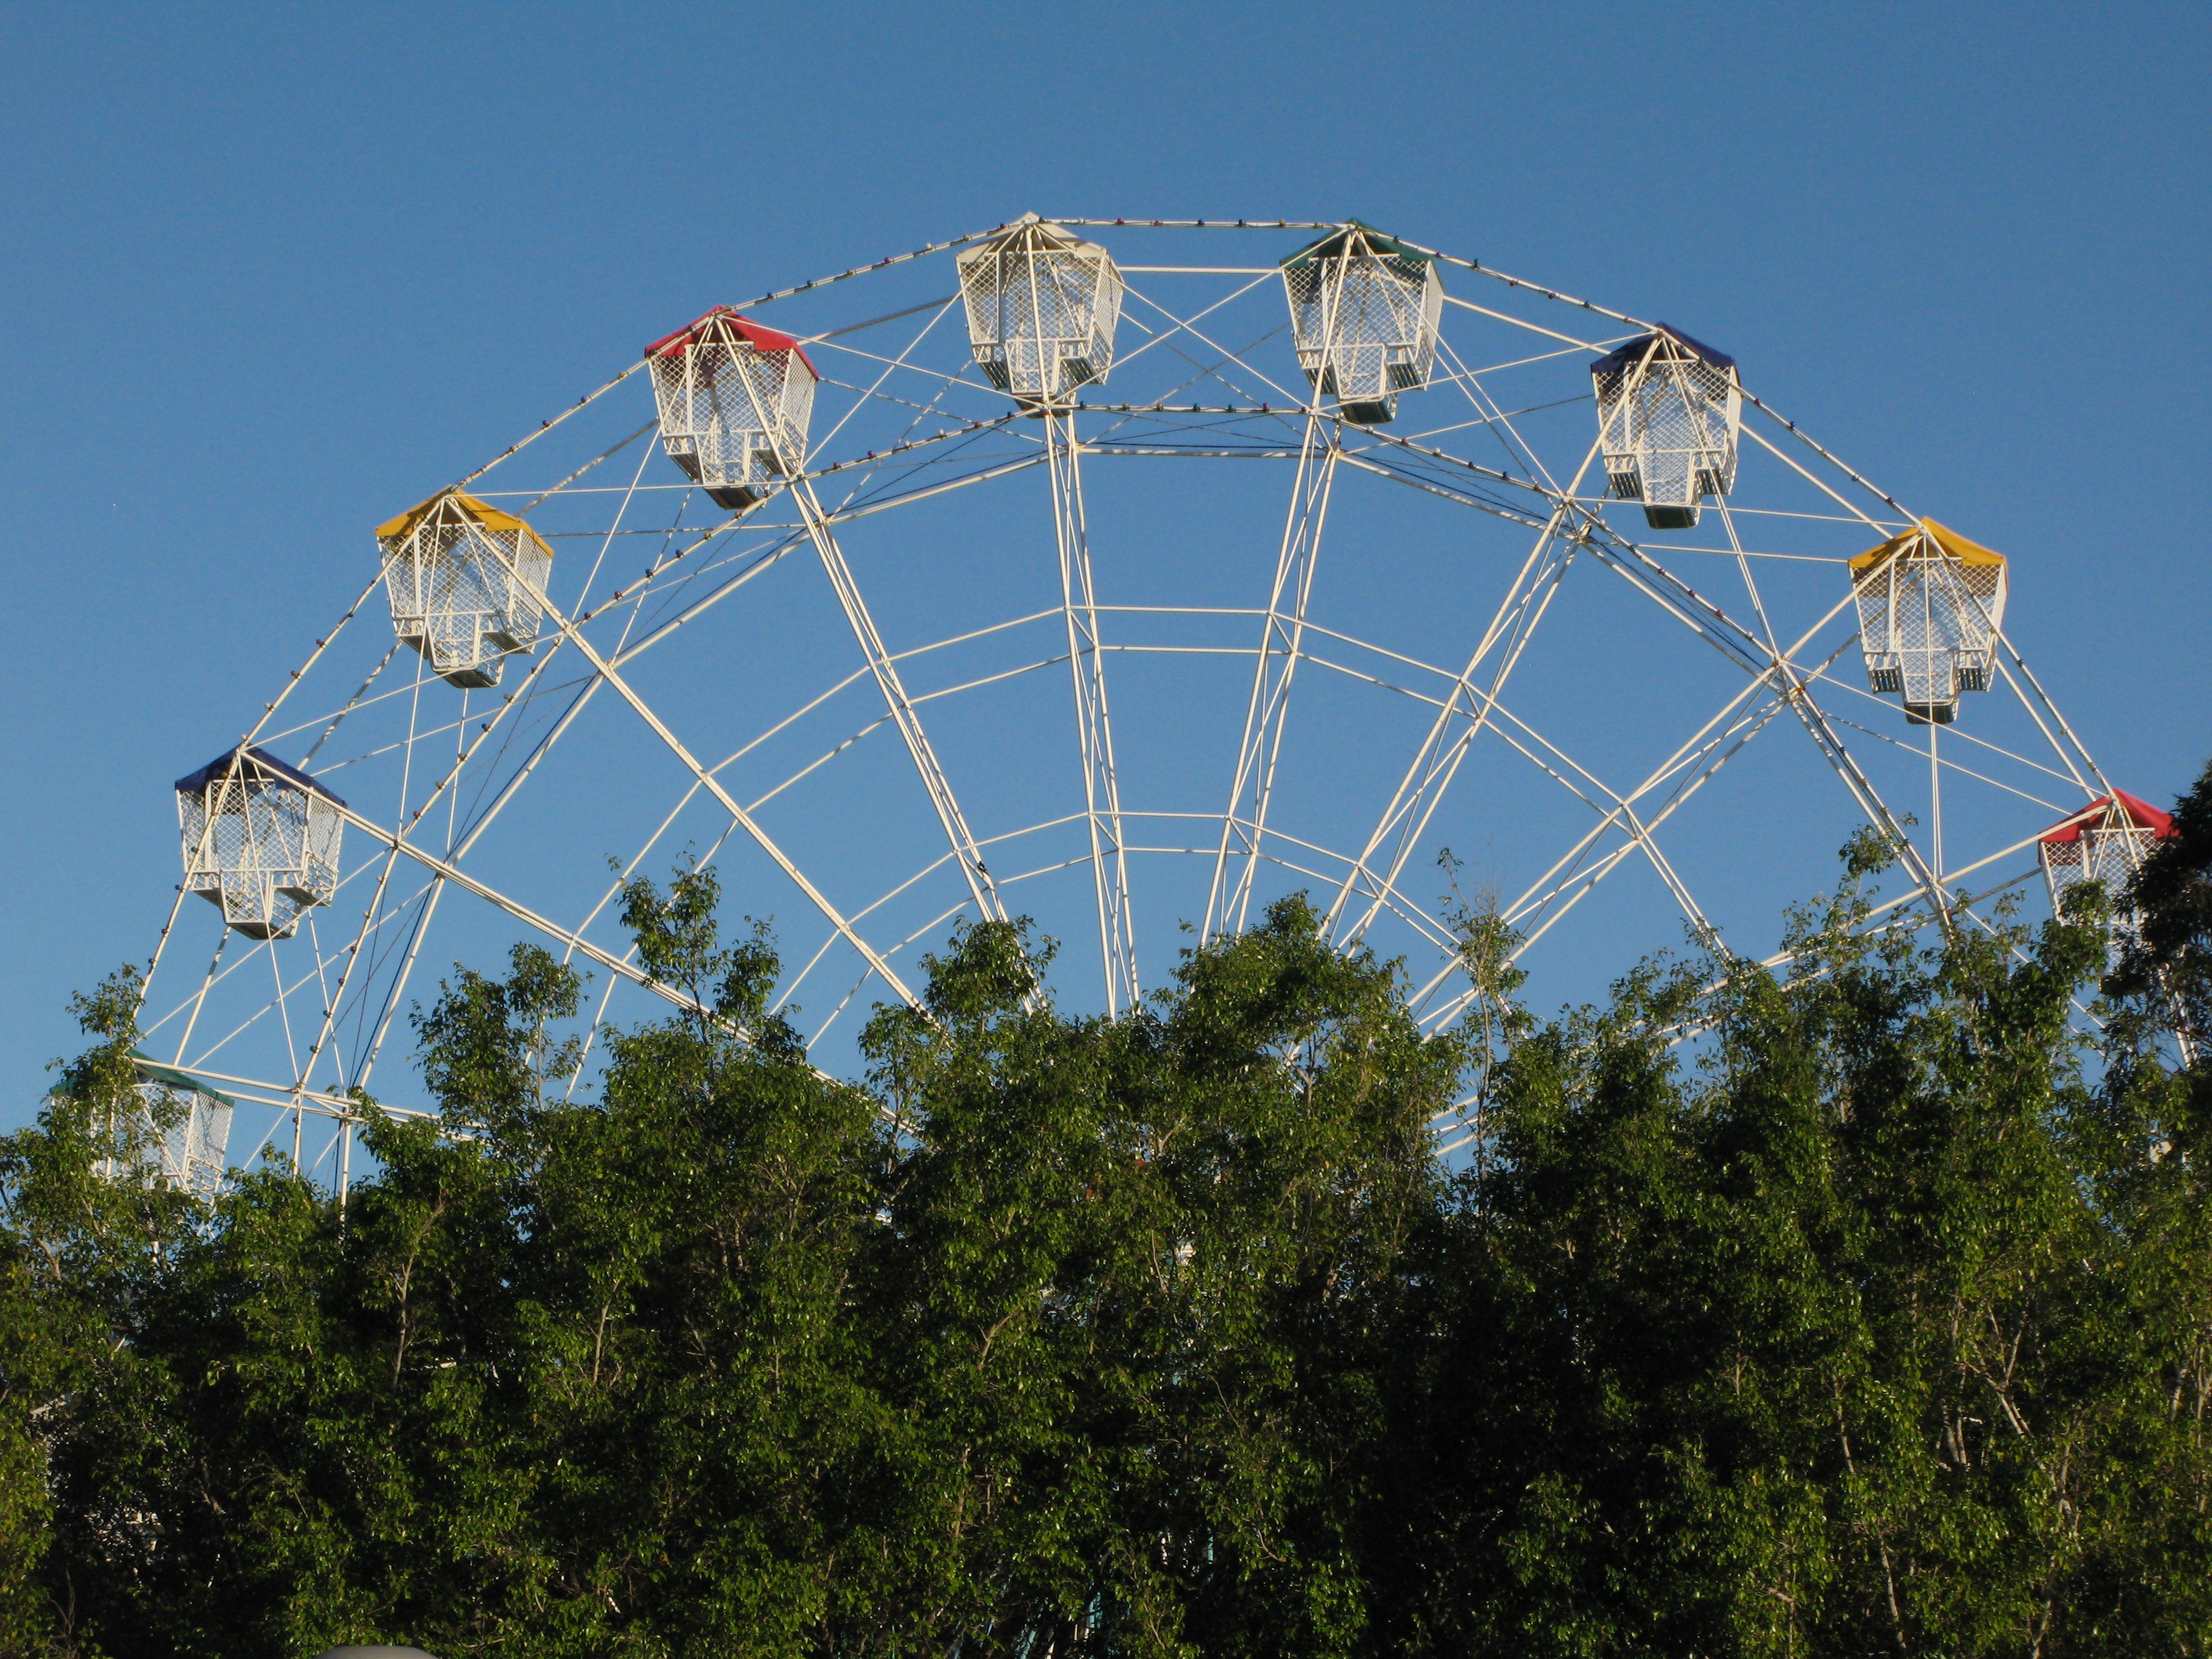
recreation, ferris wheel, amusement park, park, colorful, amusement park ride, family, fun, tourist attraction, dome, entertainment, amusement ride, outdoor recreation